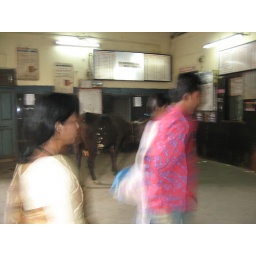
cow in bombay train station